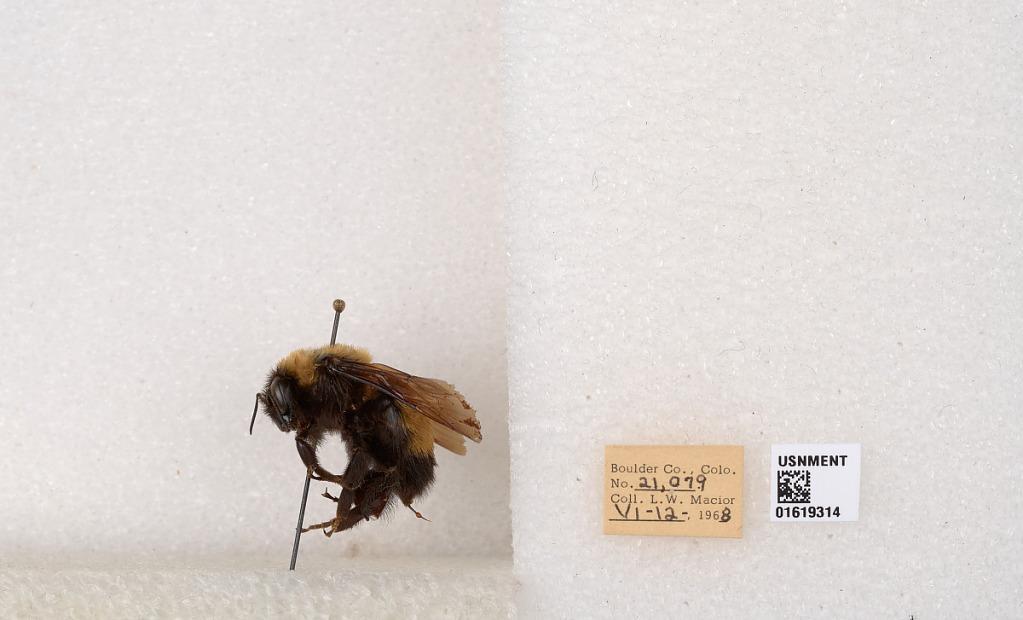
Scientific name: Bombus (Bombus) nevadensis Cresson